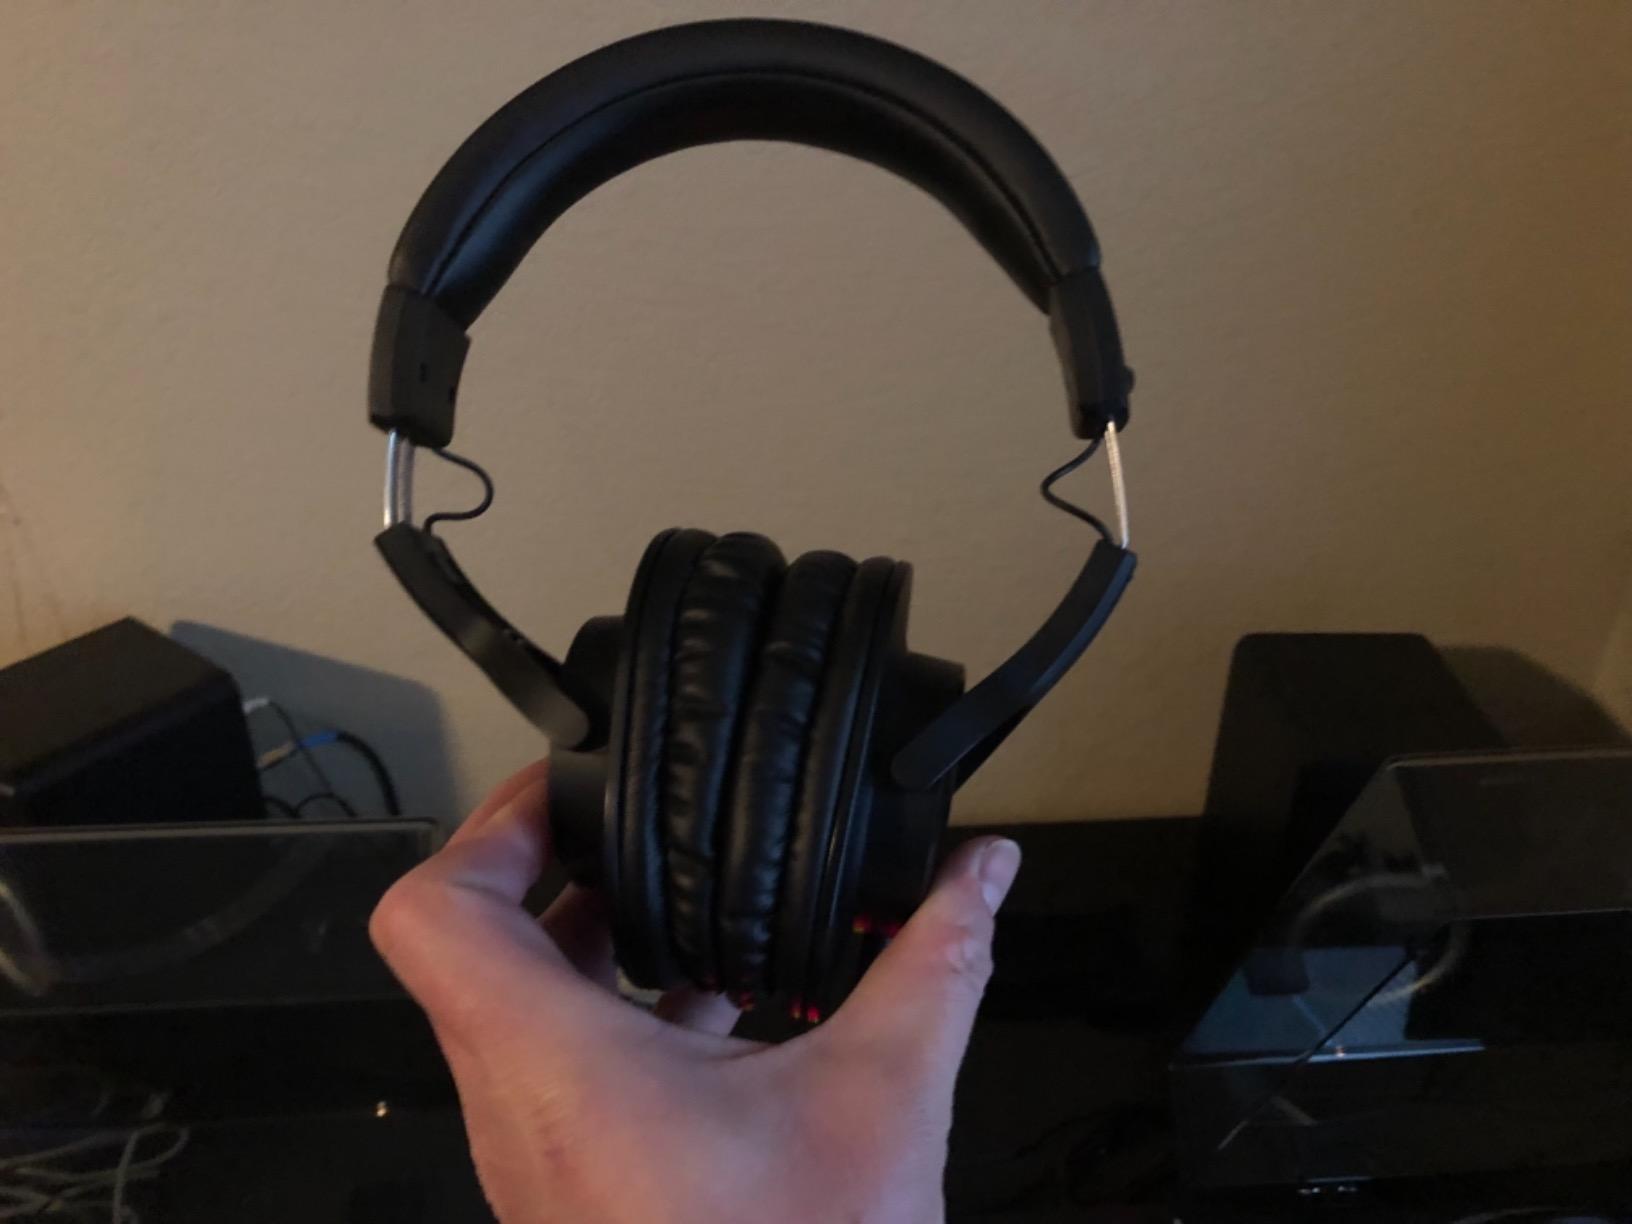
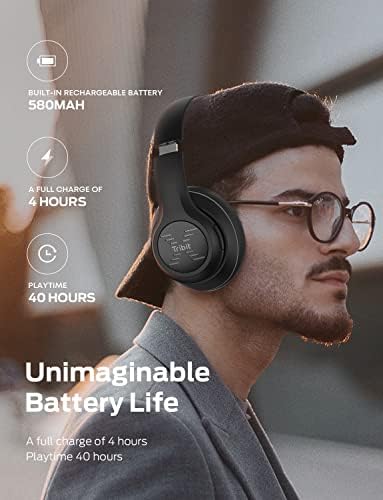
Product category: headphones
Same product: no